Alexander Zick

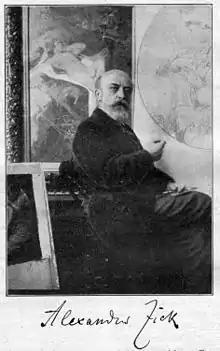

Alexander Zick (born 20 December 1845, Koblenz, Germany – 10 November 1907, Berlin, Germany) was a German painter and illustrator.